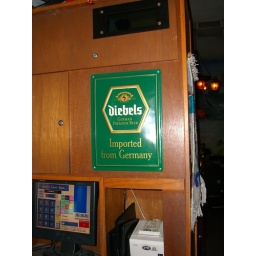
Diebels sign in a bar in La Jolla